2nd Odesa International Film Festival

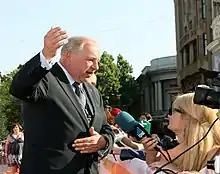
Jerzy Stuhr - head the main jury OIFF2011

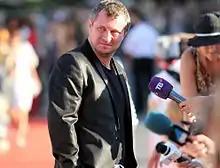
Vadim Perelman

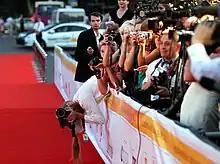
Red Carpet to walk Odesa International Film Festival 2011

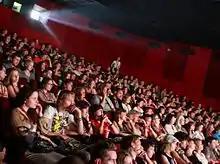
In a festival center

The non-competitive program included a line-up of favorites from the year's world festival circuit – the Festival of festivals, a retrospective of Monty Python, two retrospectives – “Made in Odesa” and “Ukrainian Comedies” as well as two national programs – “The French Panorama” and “New Russian cinema.”